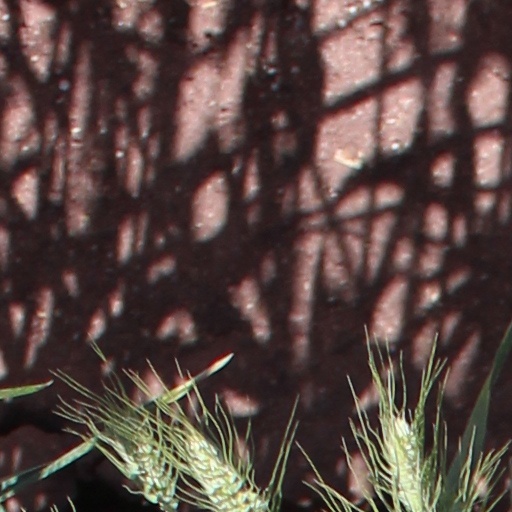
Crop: wheat